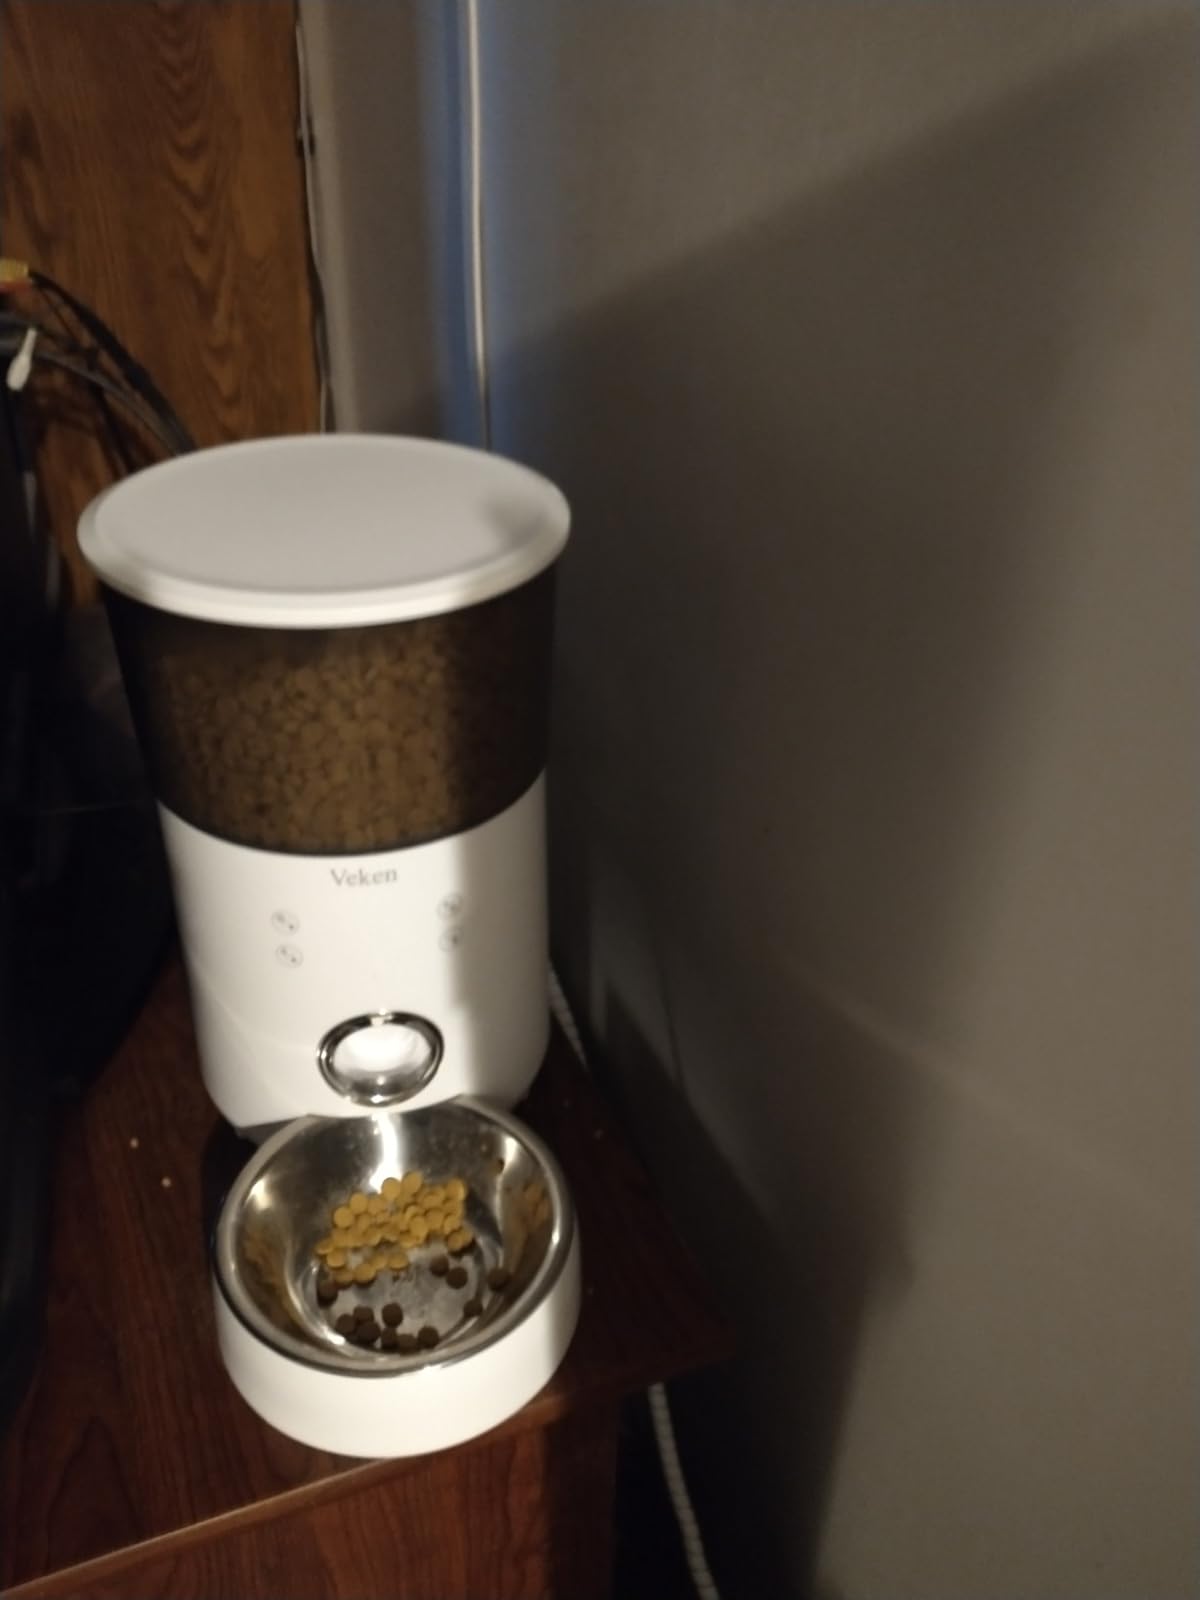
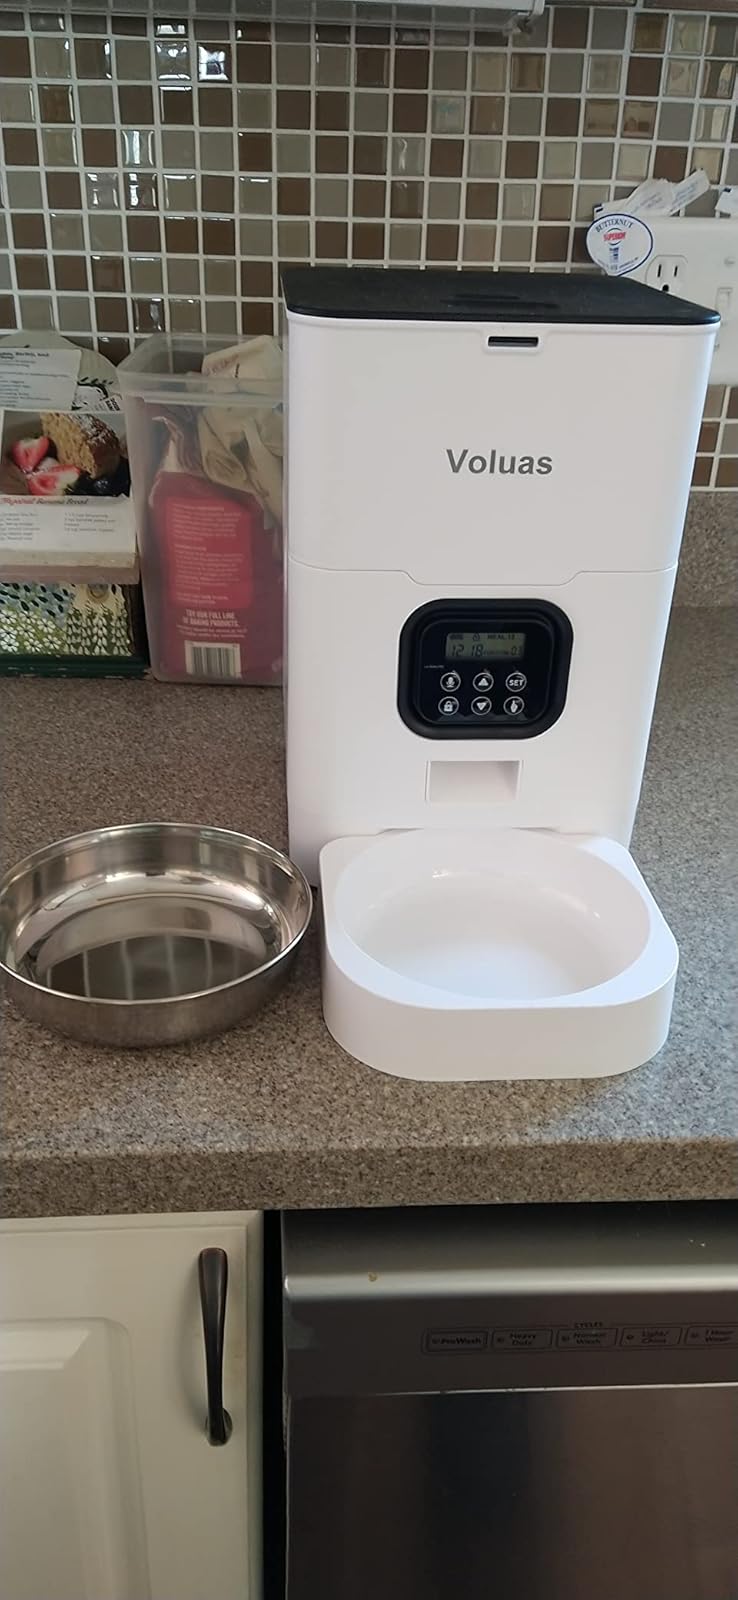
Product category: items_feeder
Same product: no